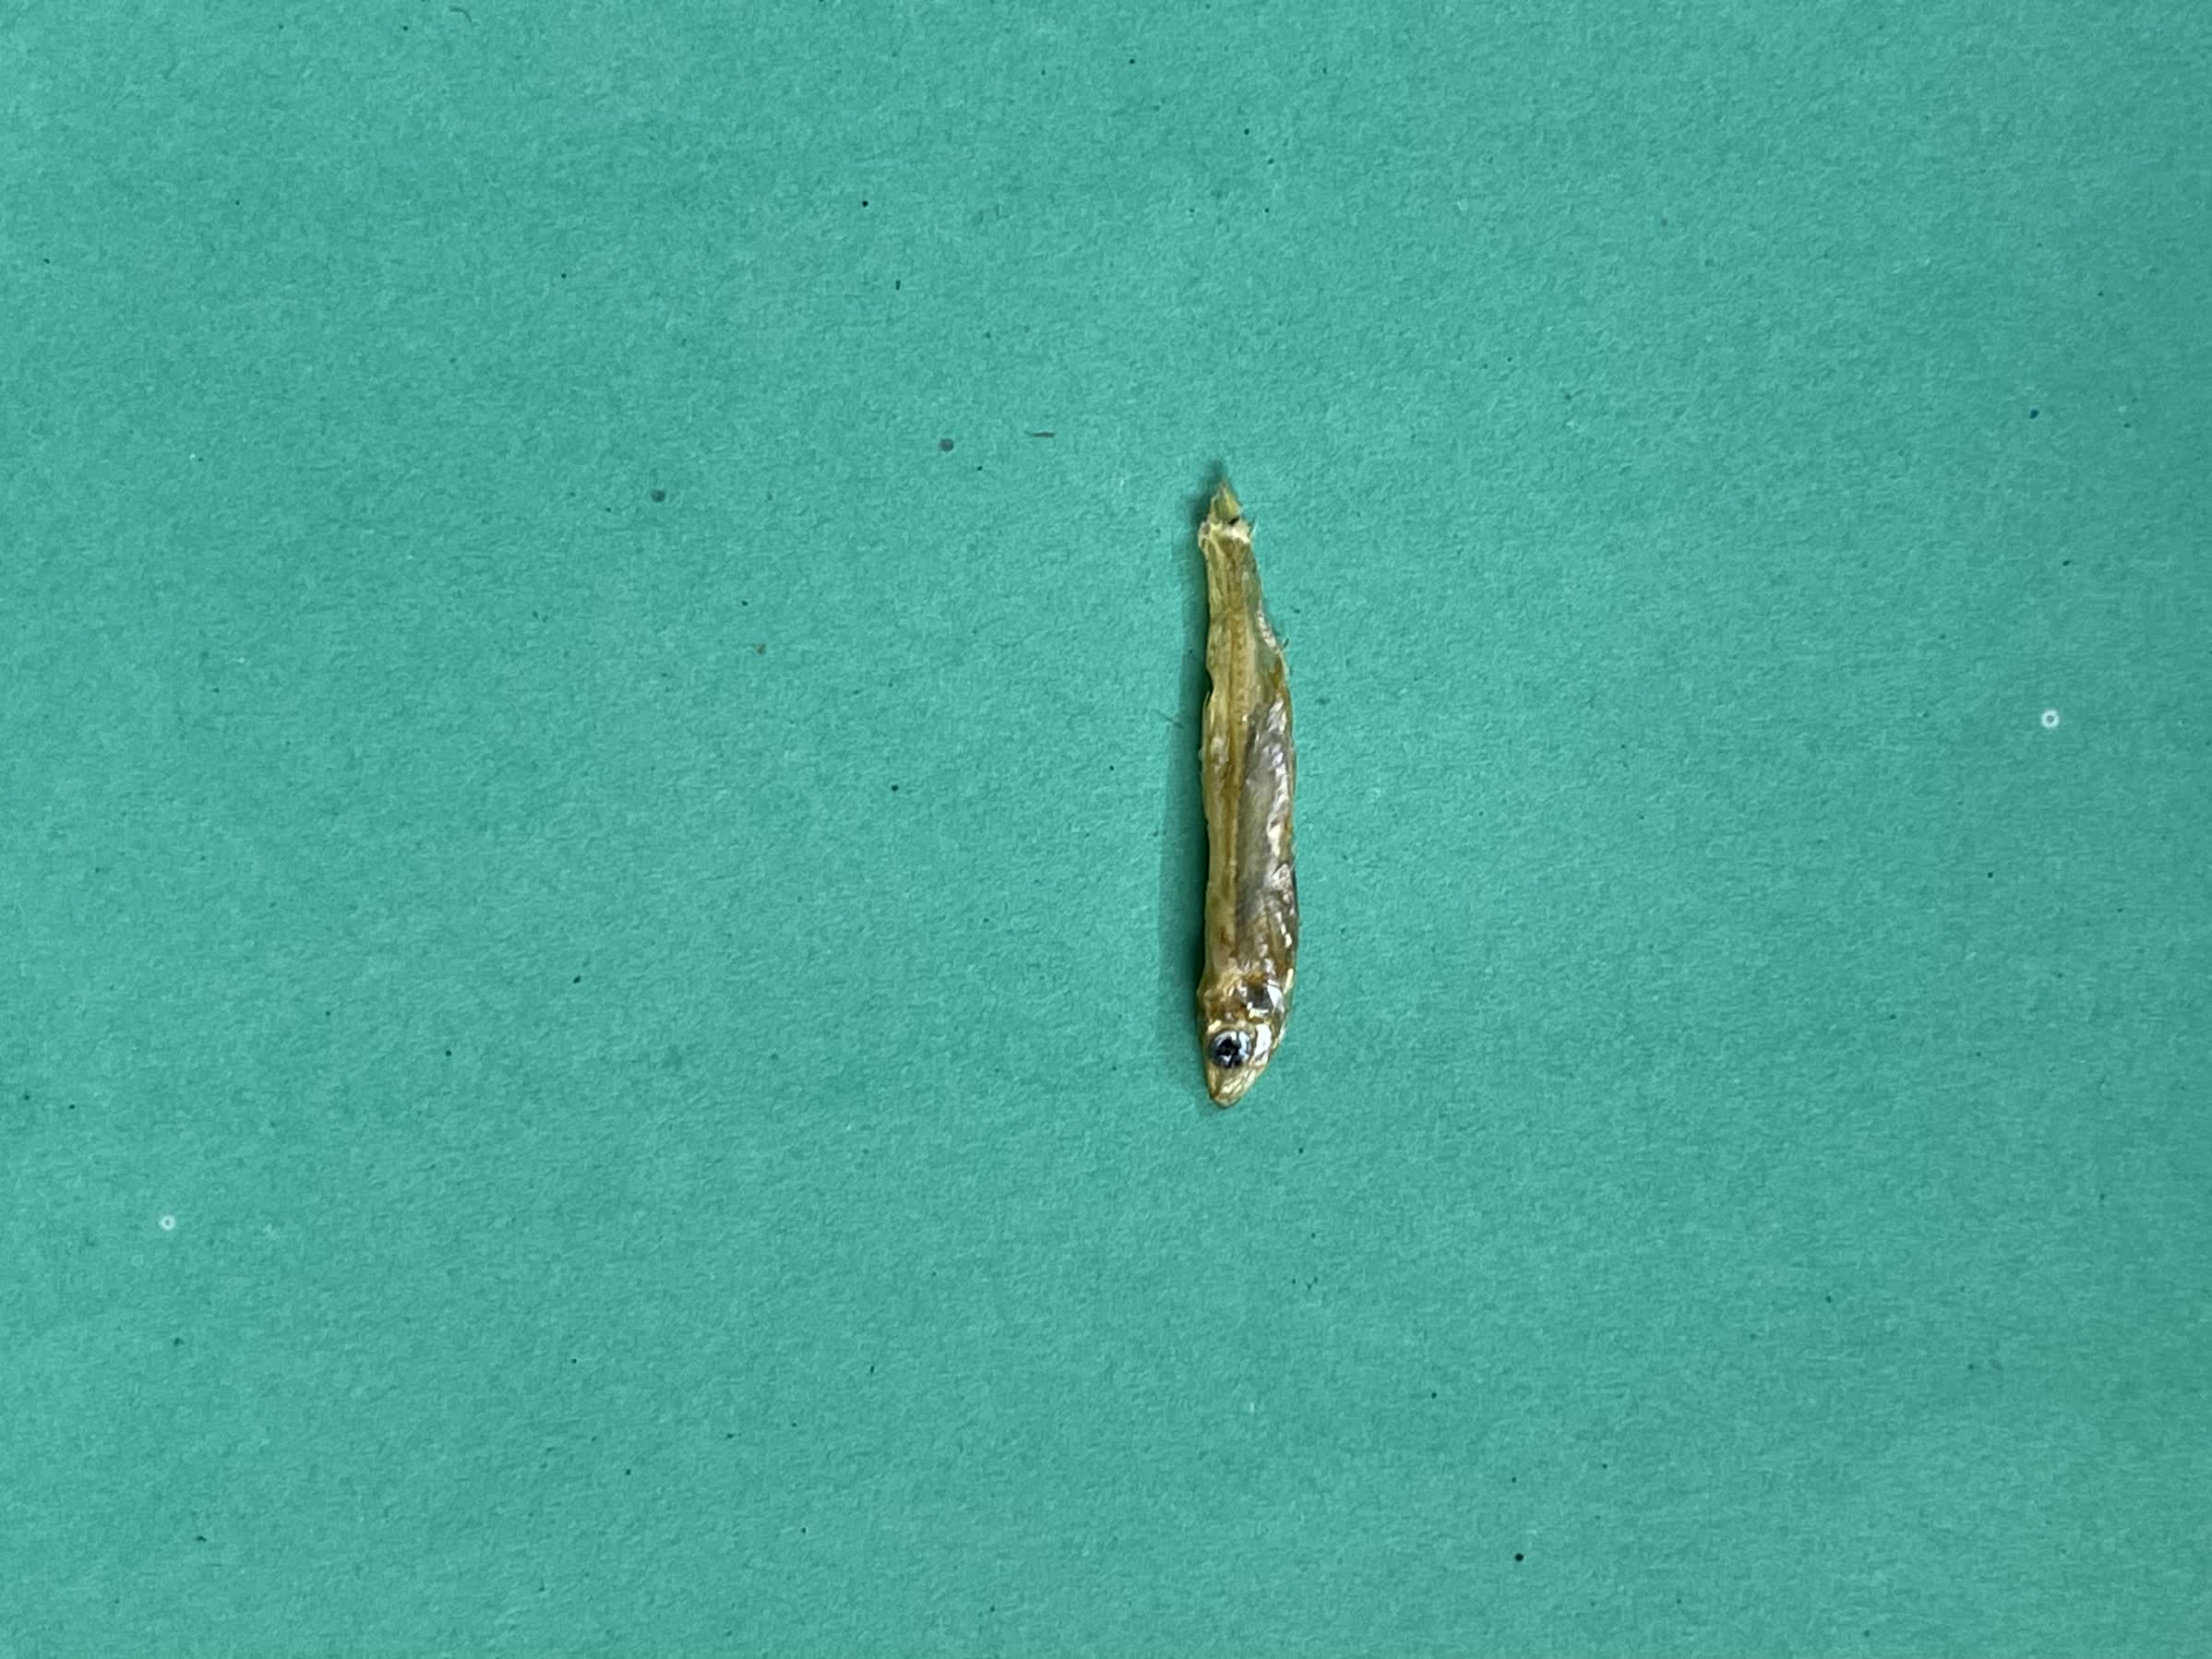
Species: kachki